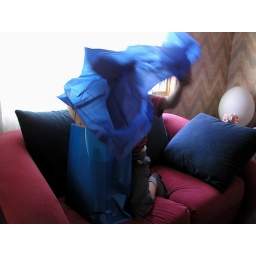
boy, obscured by blue tissue paper